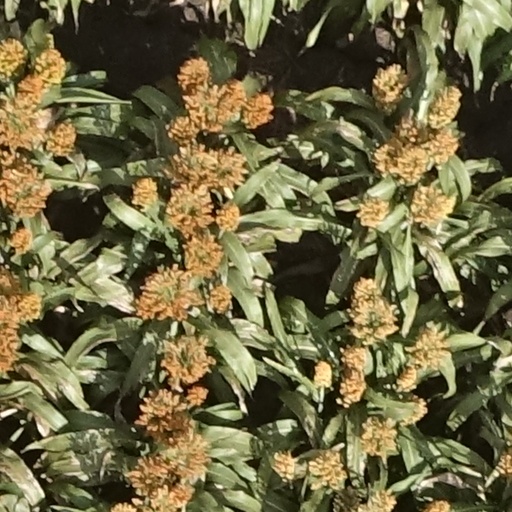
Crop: sorghum